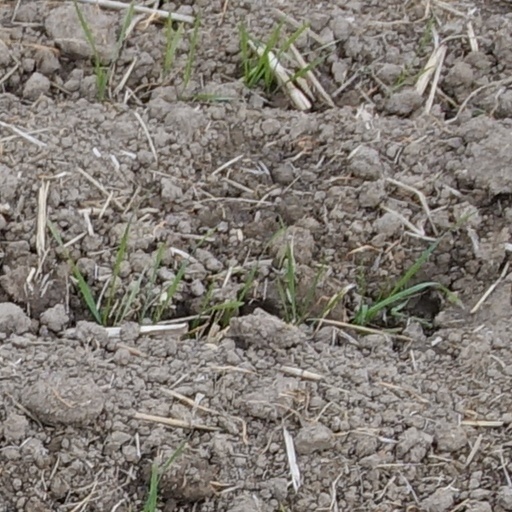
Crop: wheat